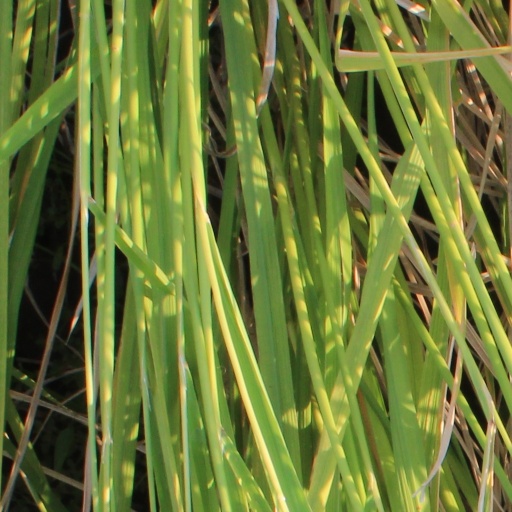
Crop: rice